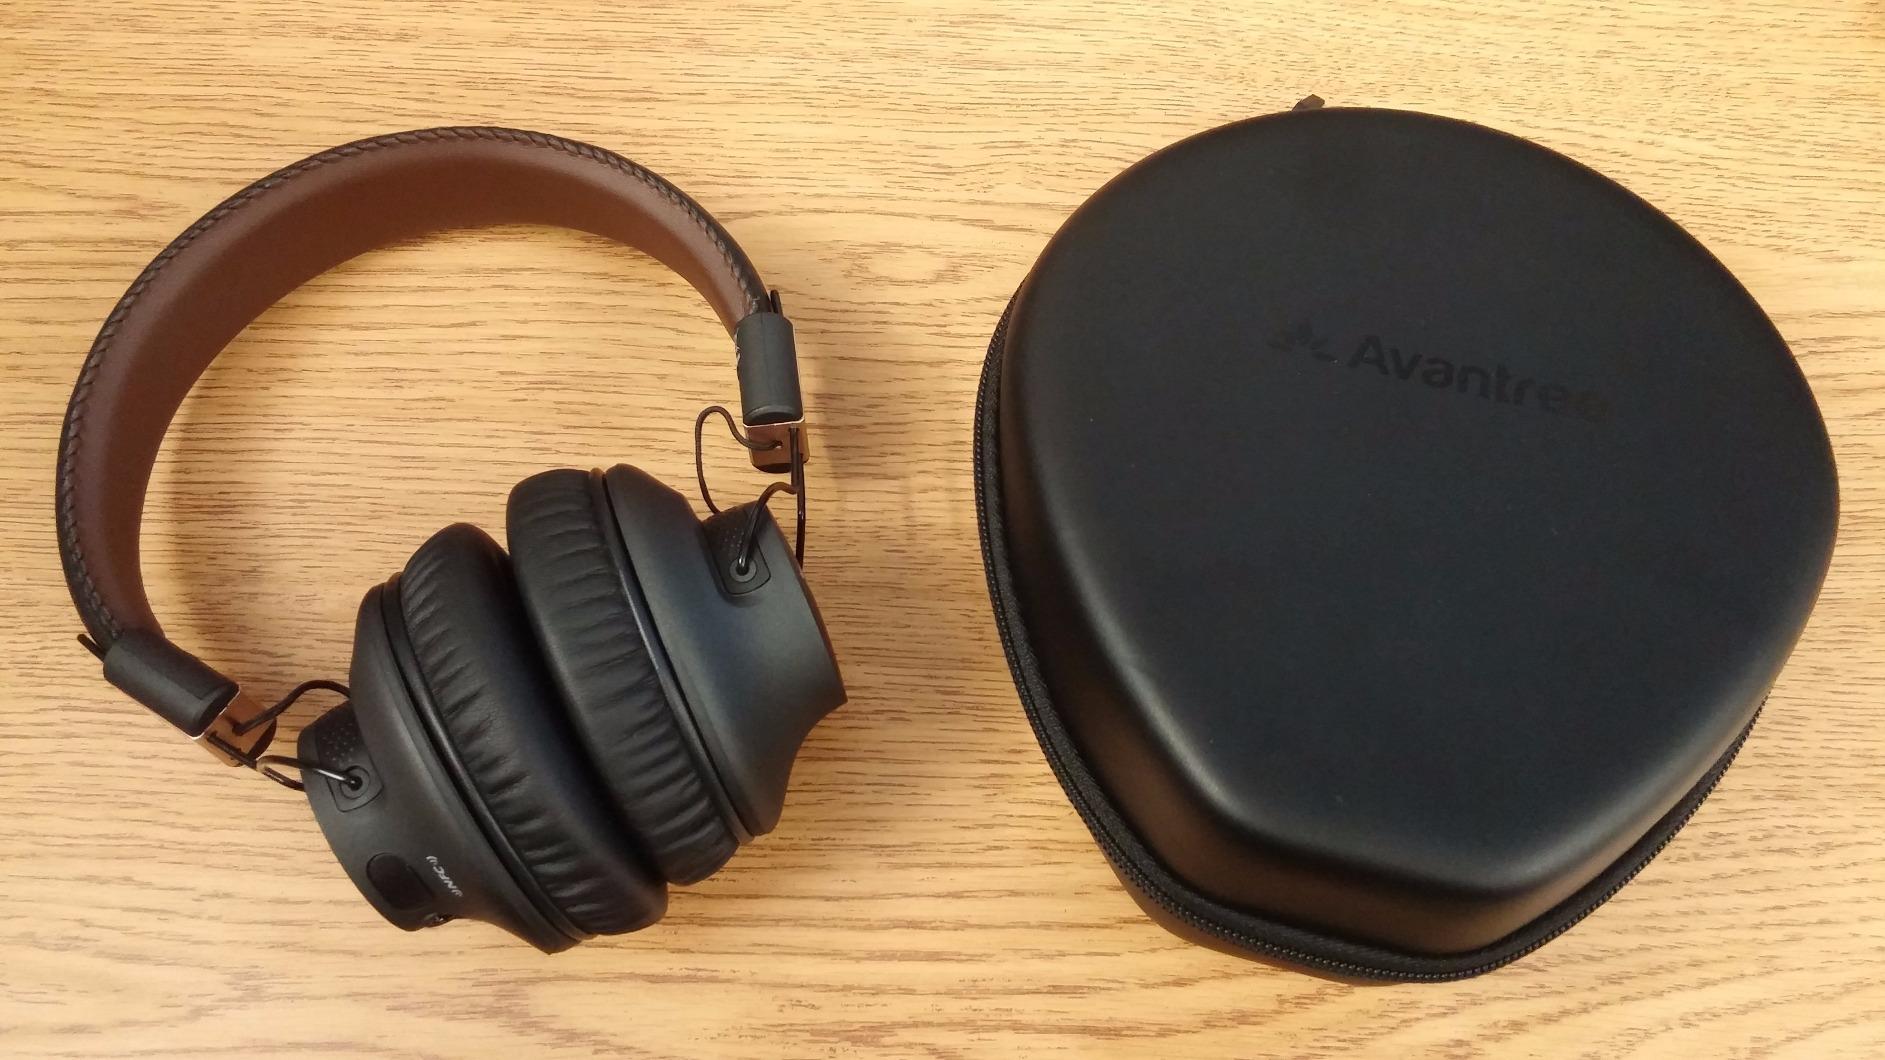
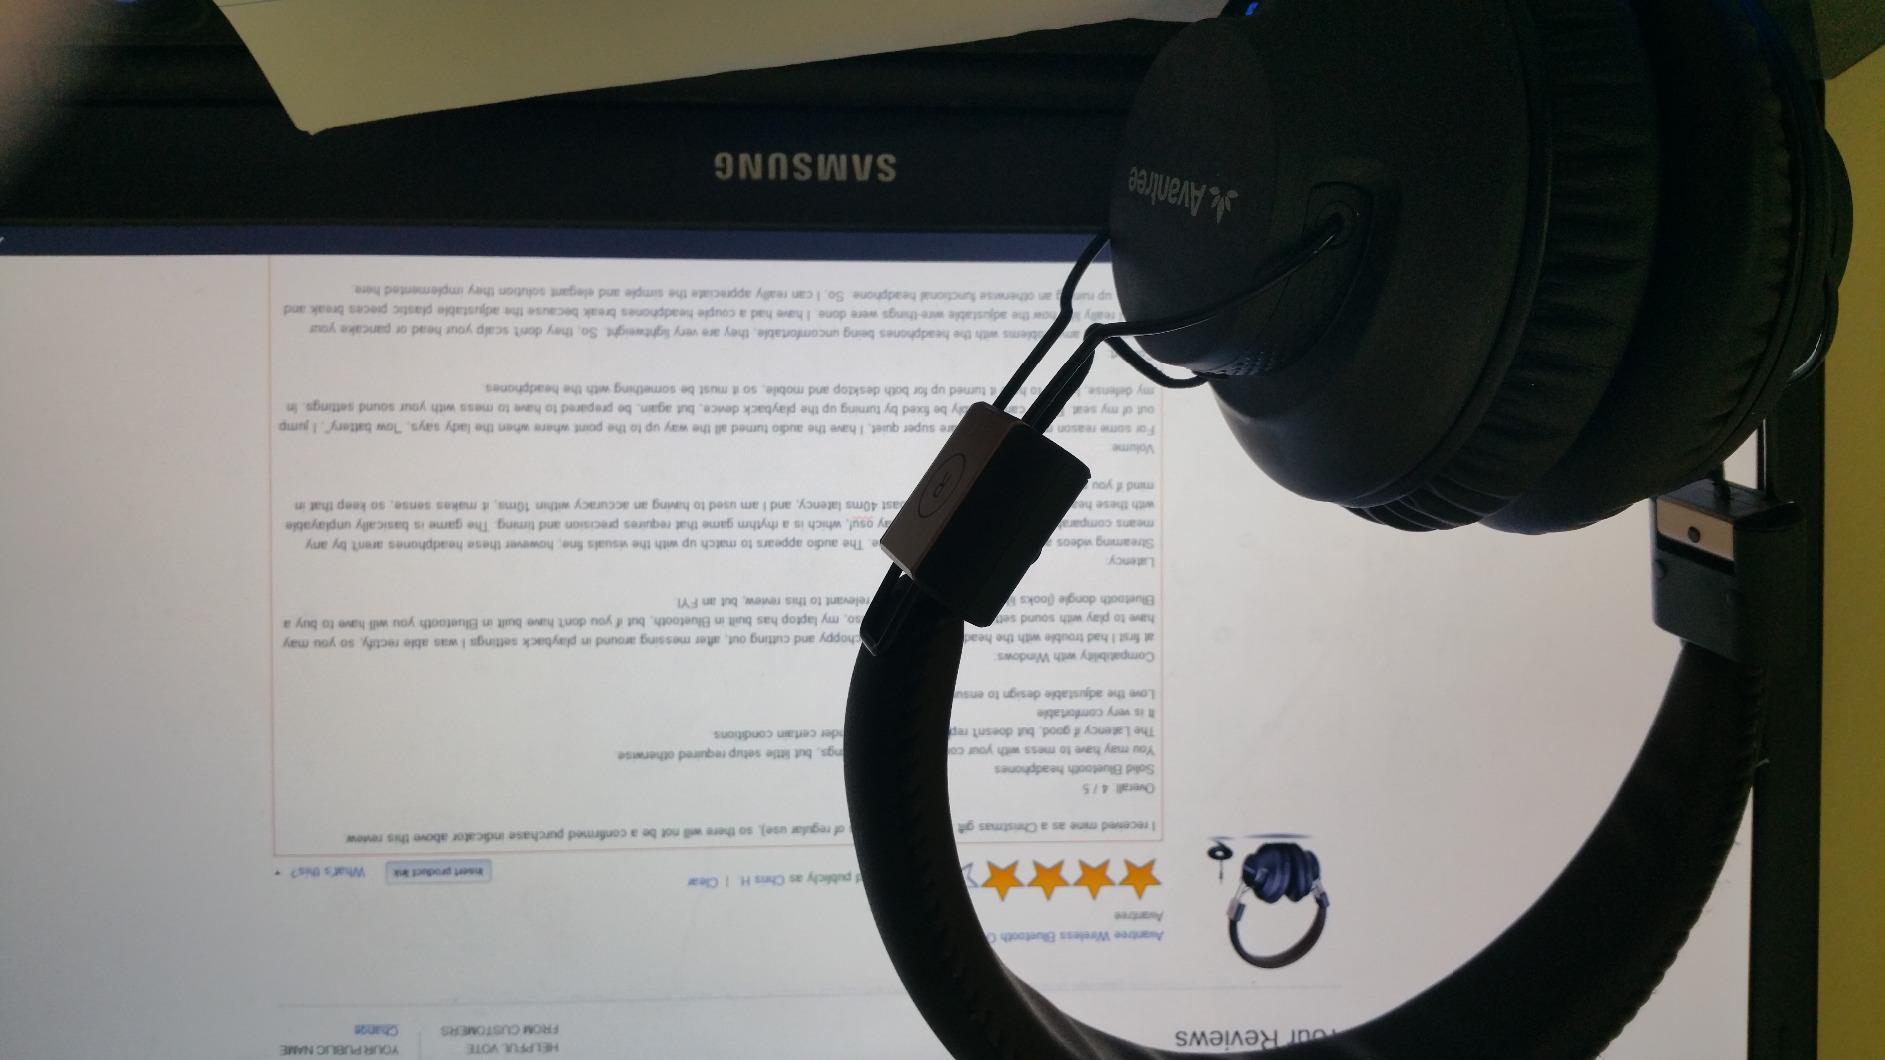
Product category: headphones
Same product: yes